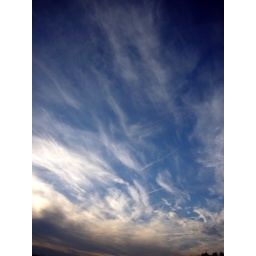
Early morning sky over Thetford forest